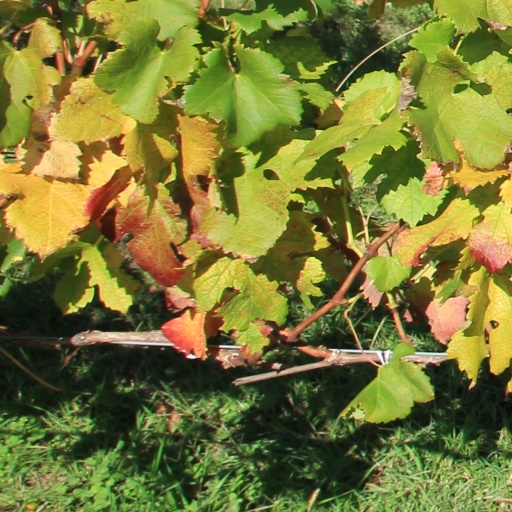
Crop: grape